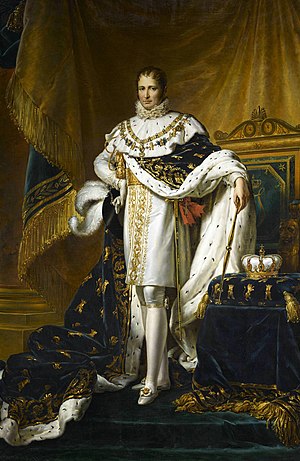
Joseph Bonaparte
Joseph Bonaparte
Joseph-Napoléon Bonaparte var en fransk diplomat og adelsmand. Han var storebror til kejser Napoleon 1. af Frankrig, der gjorde ham til konge af Napoli